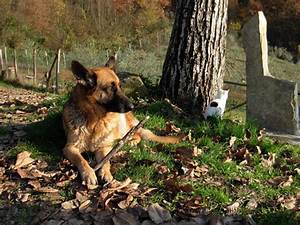
Label: cane